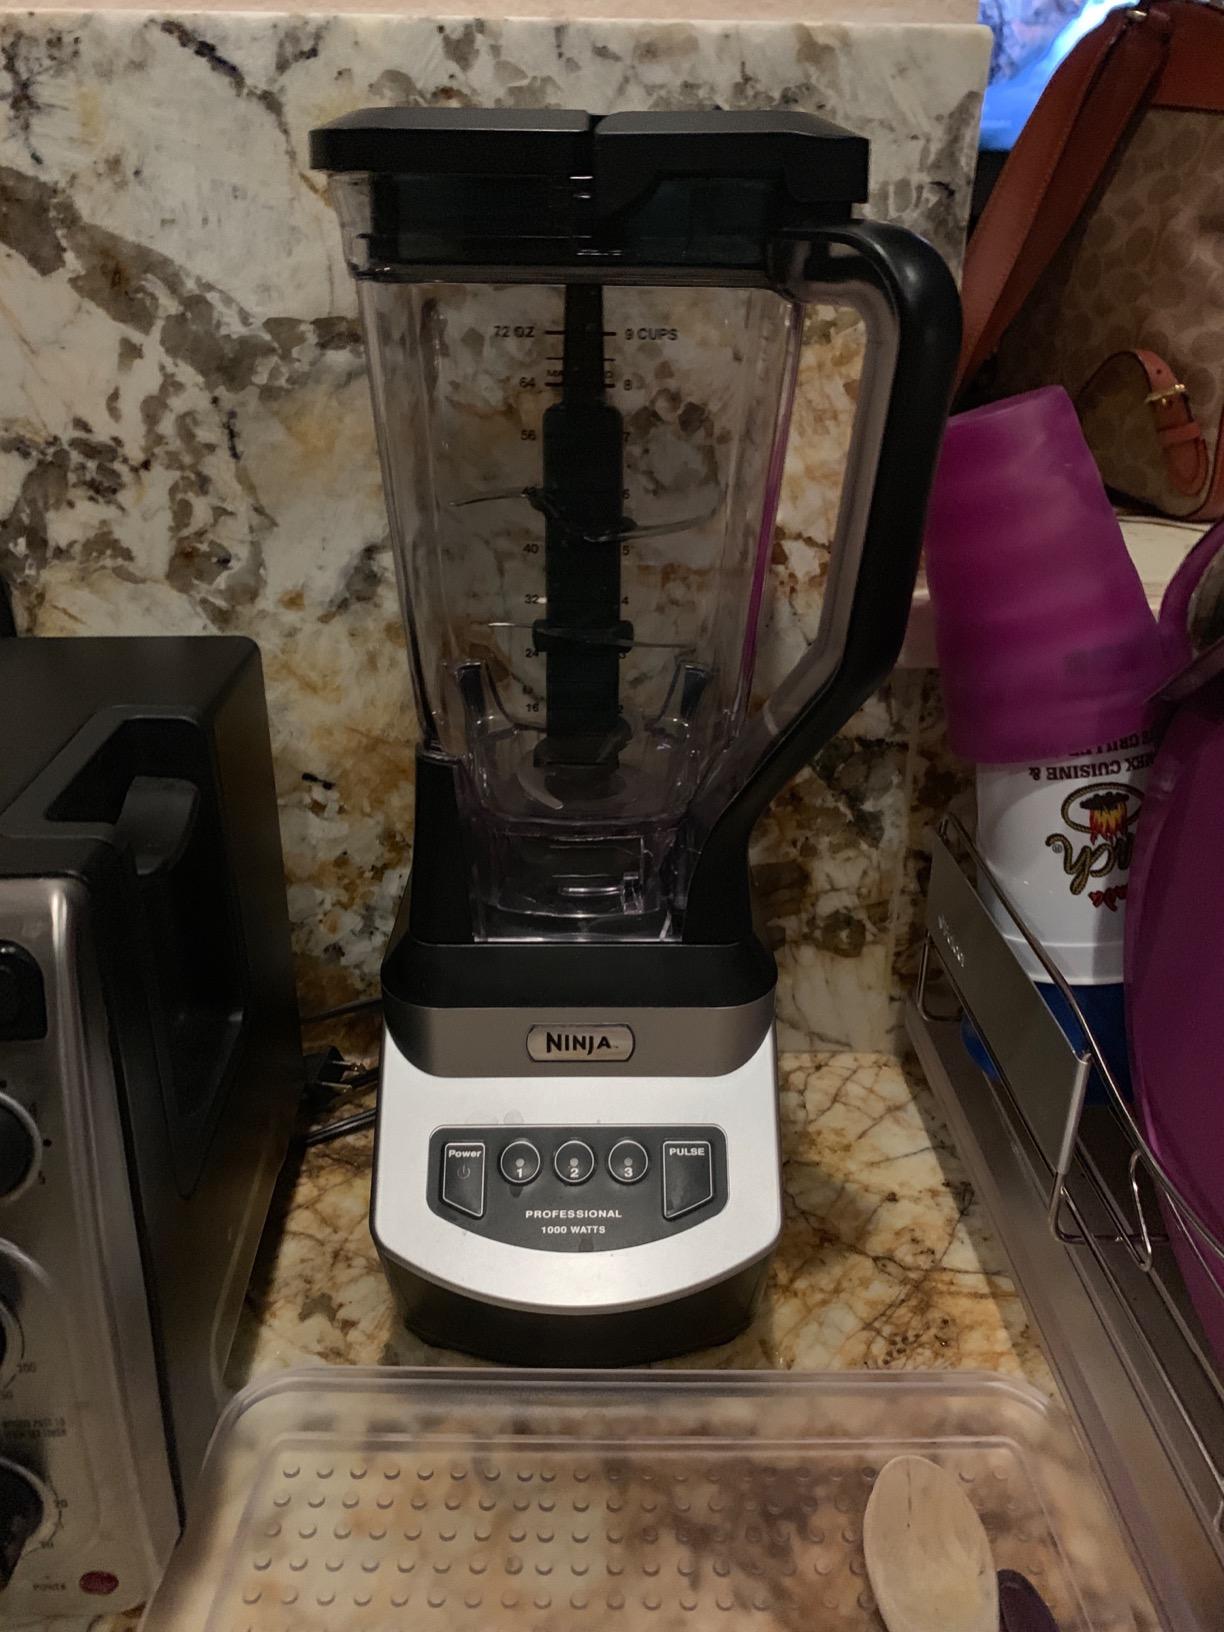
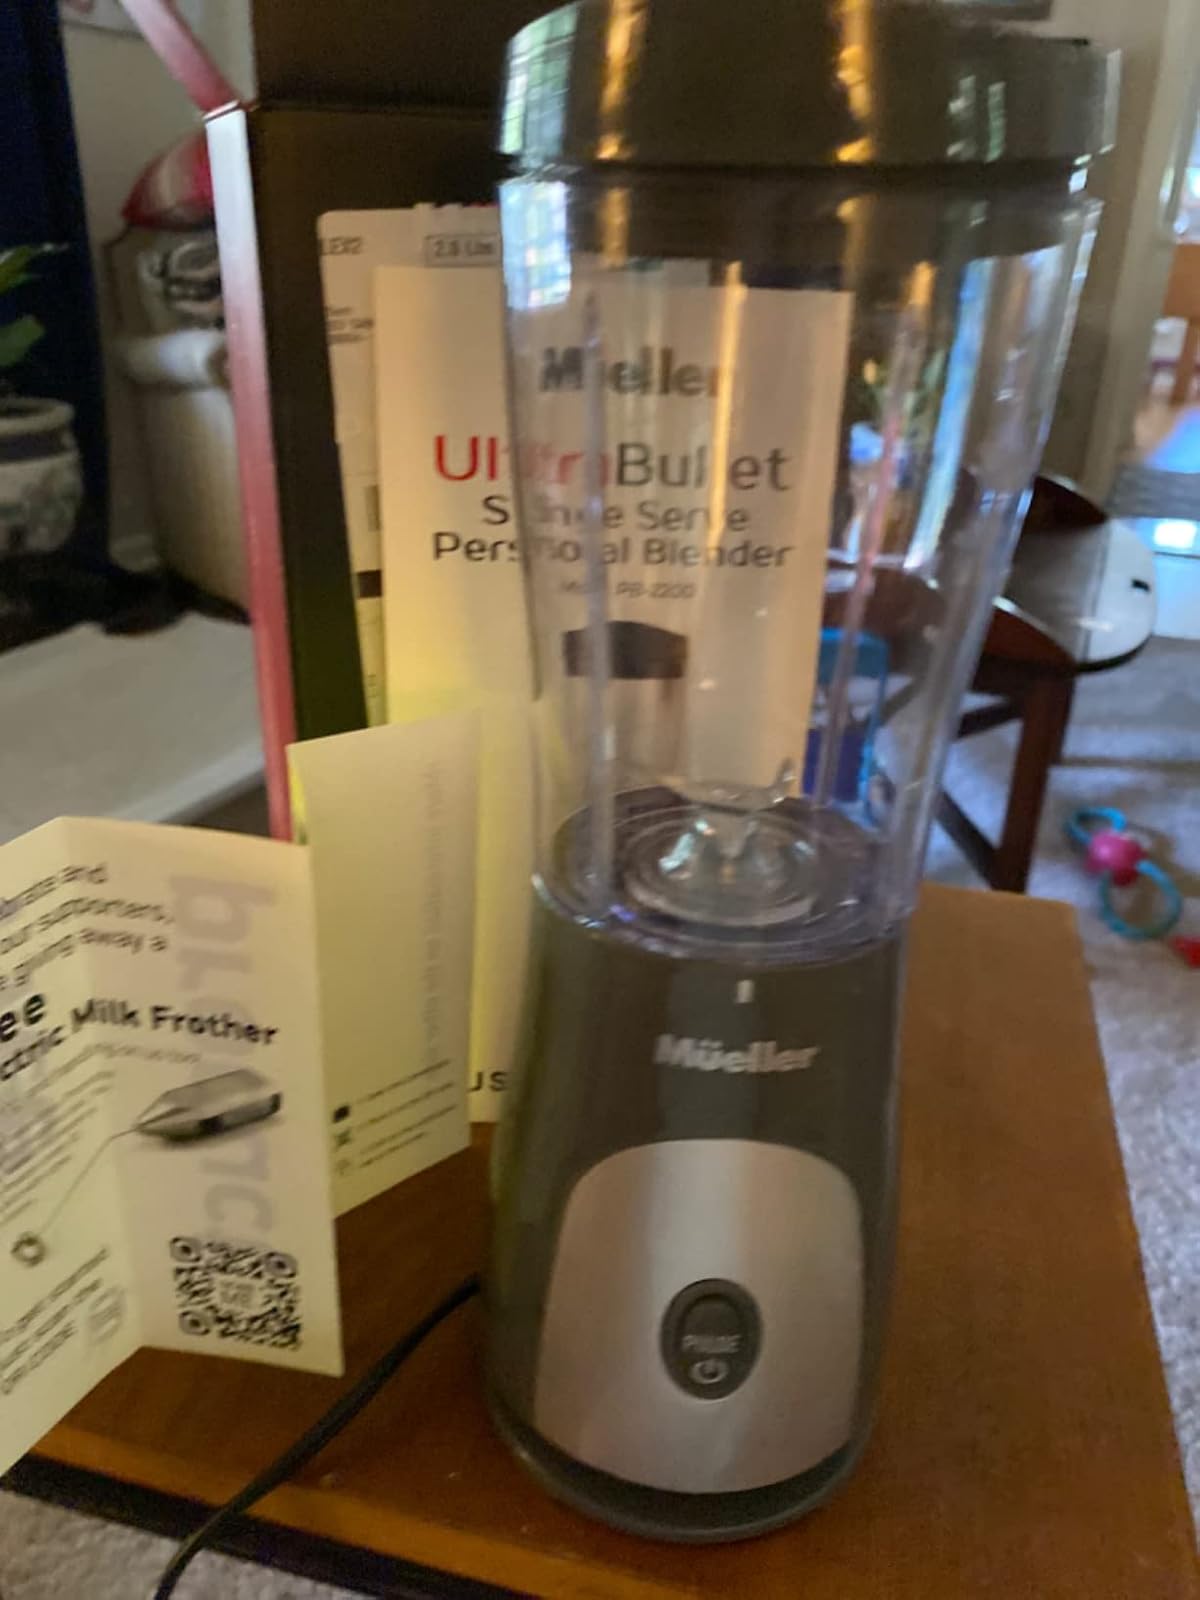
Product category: items_blender
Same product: no